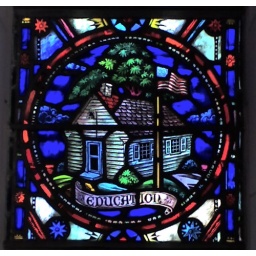
Stained glass window in Washington Memorial Chapel, celebrating earlt Amireca's focus on Education.